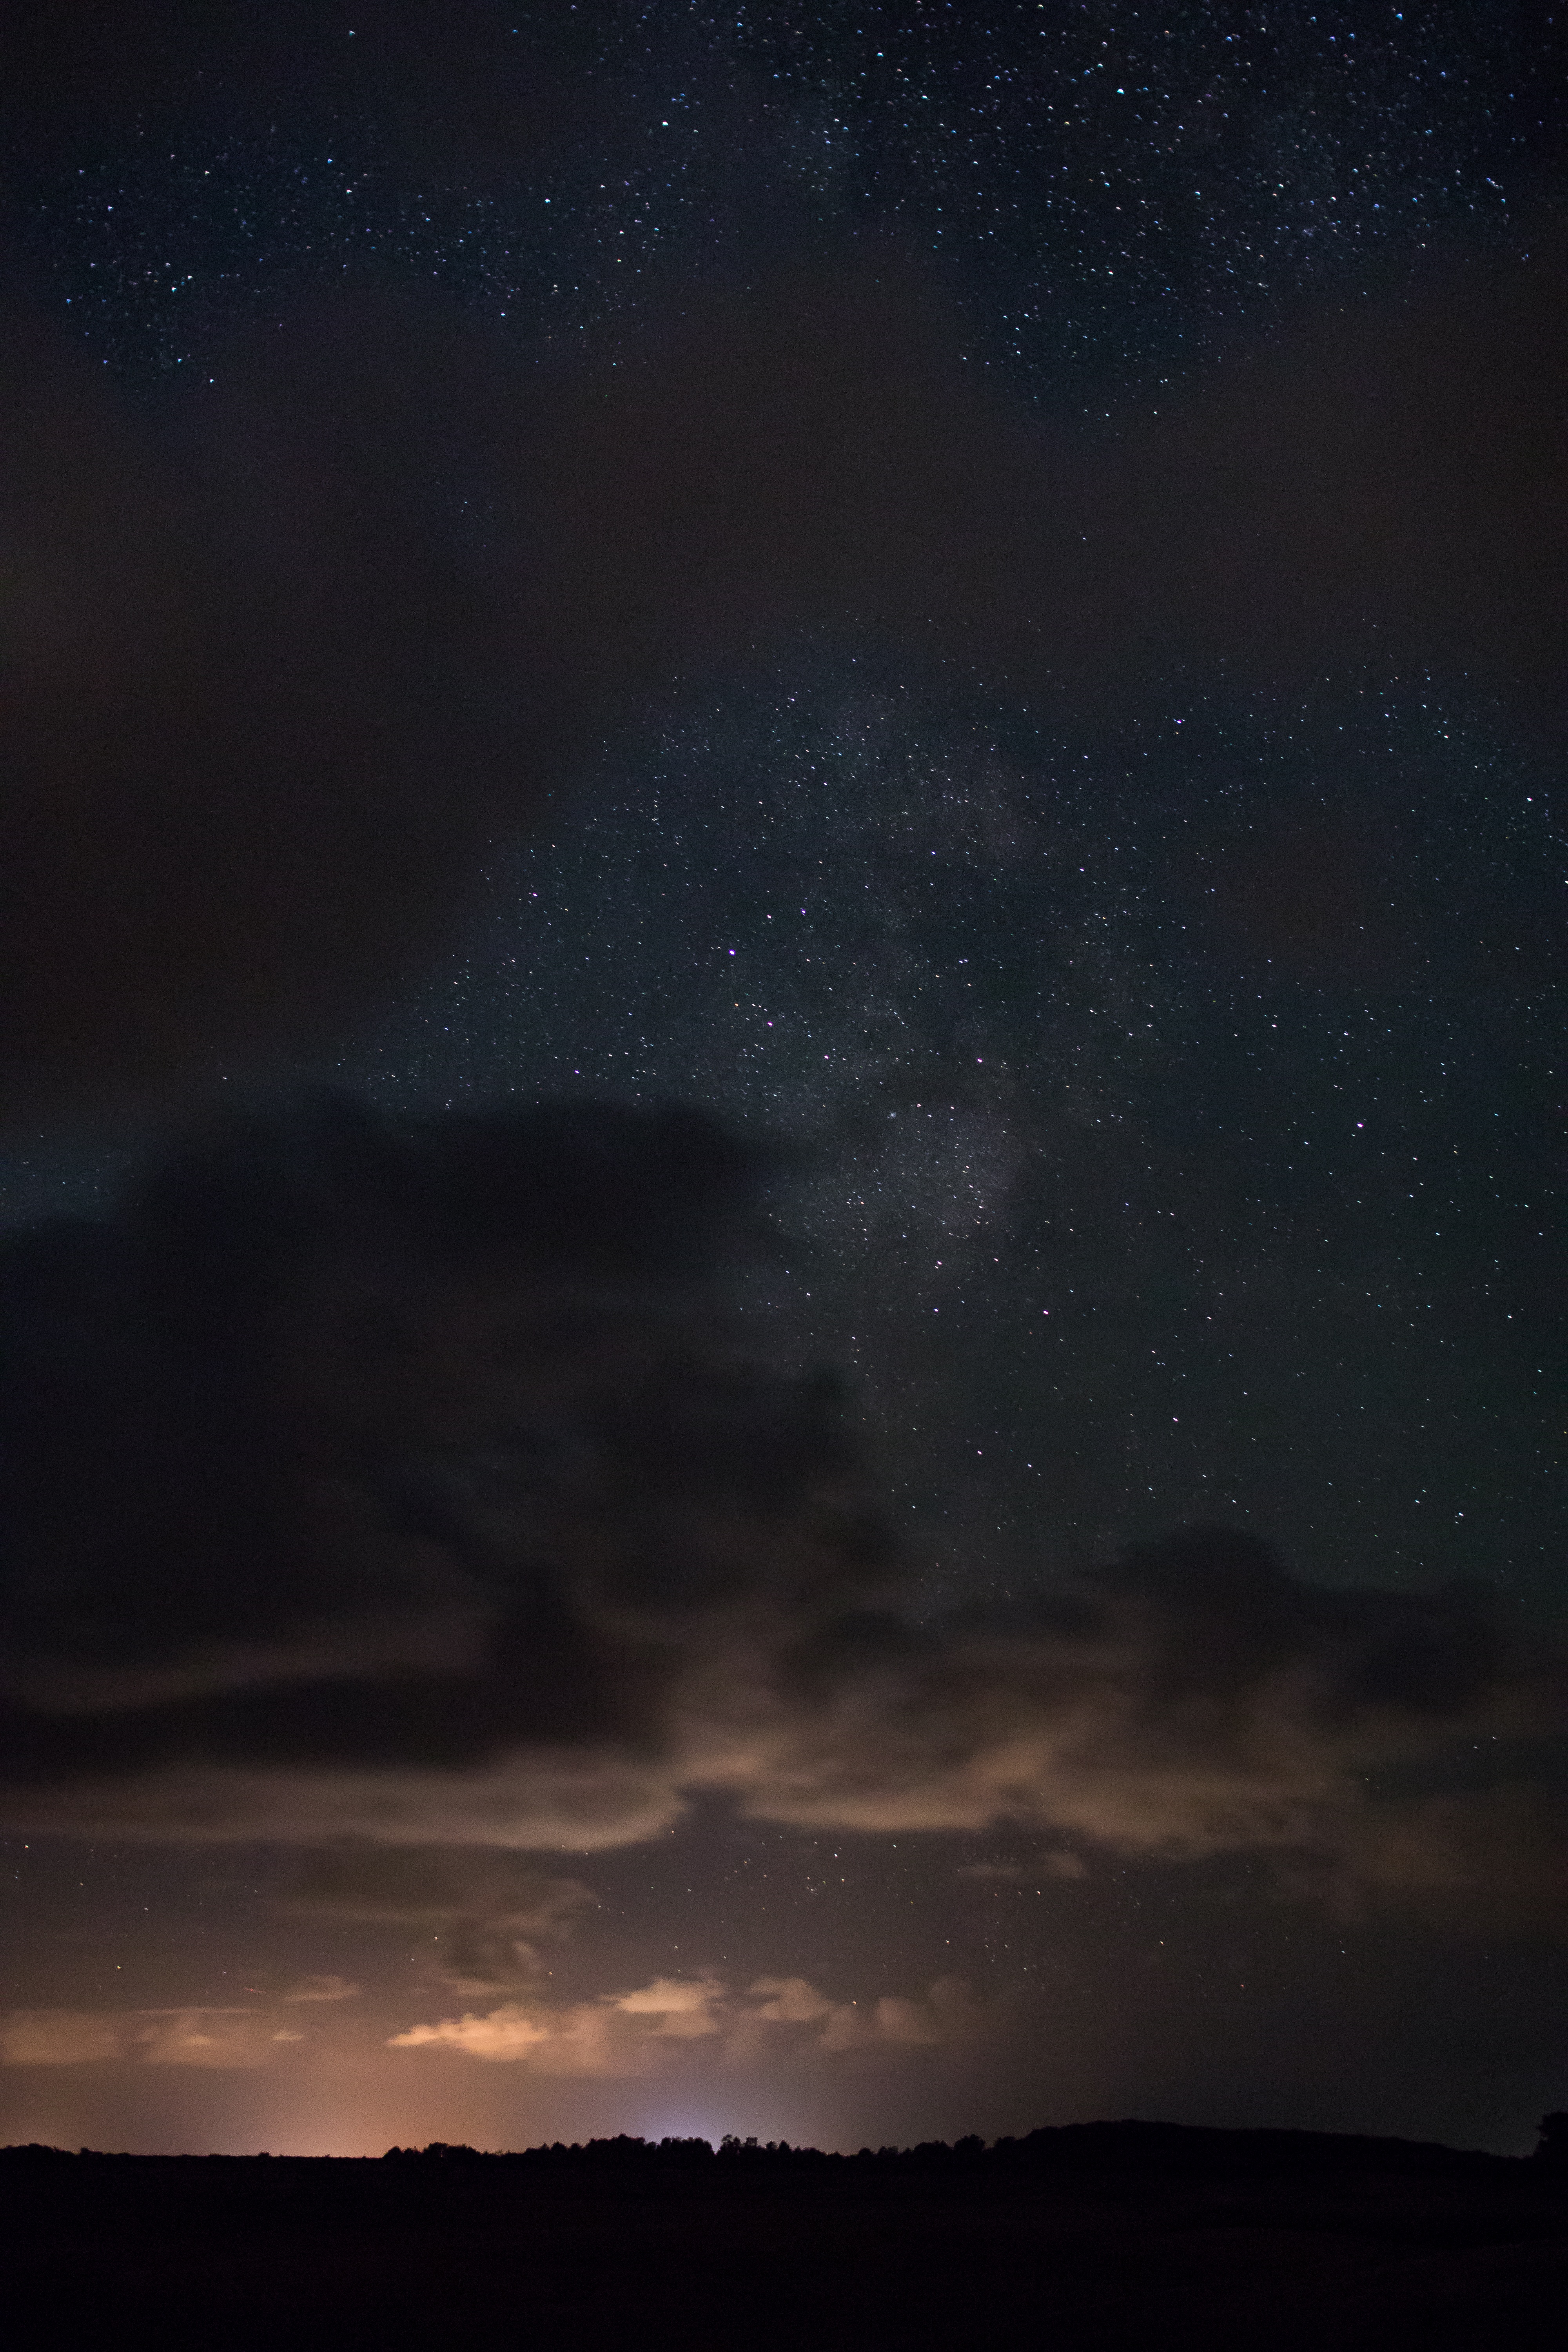
cloud, sky, night, star, atmosphere, darkness, moonlight, astronomy, midnight, astronomical object